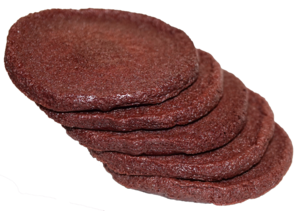
Atria est une entreprise du secteur agroalimentaire basée à Seinäjoki en Finlande.